Jean van de Velde (director)

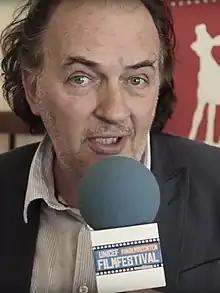
Van de Velde in 2013

Jean van de Velde (born 14 March 1957) is a Dutch film director and screenwriter. He has directed twelve films since 1979. His film "The Silent Army" competed in the Un Certain Regard section at the 2009 Cannes Film Festival. He is the father of actor Yannick van de Velde.